Japanese cruiser Itsukushima

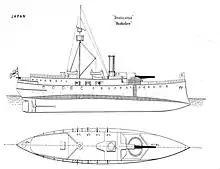
Armour and armament sketch of "Itsukushima" and "Hashidate"

"Itsukushima" differed from her sister ship "Hashidate" primarily in that her windows were square instead of rectangular, and in that "Hashidate" had a stronger engine.